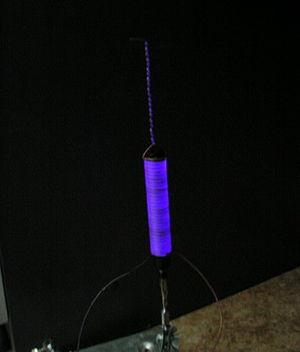
L'effet corona, aussi appelé « effet couronne » ou « effet de couronne », est un phénomène de décharge électrique partielle entraînée par l'ionisation du milieu entourant un conducteur. Il apparaît quand le champ électrique dépasse une « valeur critique ». Il se manifeste par l'apparition de points lumineux bleuâtres ou lignes lumineuses ou parfois d'une longue « gaine lumineuse » qui se forme autour des câbles transportant du courant sous haute tension.